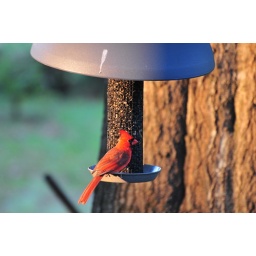
The male cardinal's normally deep red color, looks more golden in the early morning light.